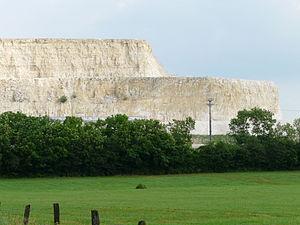
Vue de la carrière Solvay à Saint-Germain-sur-Meuse (Meuse, France)
Void-Vacon est une commune française située en région Grand Est, dans le sud du département de la Meuse. Ses habitants sont les Vidusiens, du nom du petit cours d'eau, le Vidus, qui traverse la commune avant de se jeter dans la Meuse.